Richard Talbot, 2nd Baron Talbot

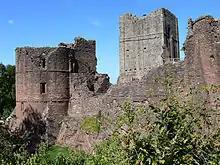
Ruins of Goodrich Castle, which Talbot held in the right of his wife

Richard Talbot, 2nd Baron Talbot (c. 1306 – 23 October 1356) was an English nobleman and soldier. As the husband of the heiress Elizabeth de Comyn, he played a role in the Second War of Scottish Independence.